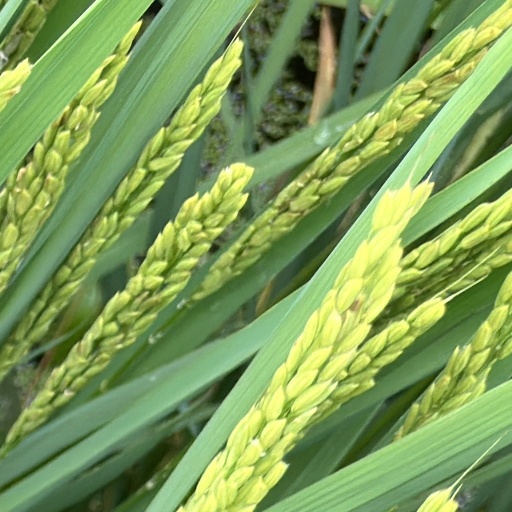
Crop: rice